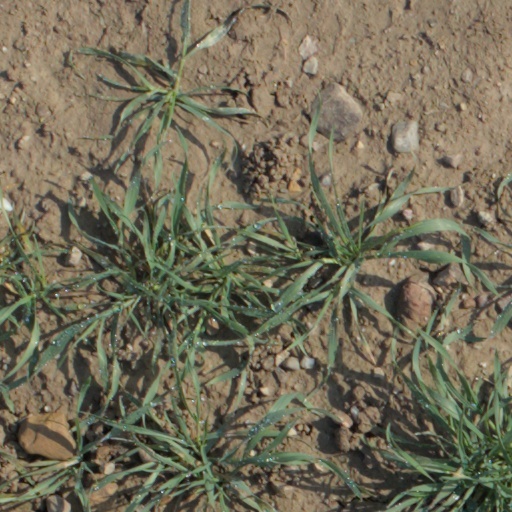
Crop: wheat